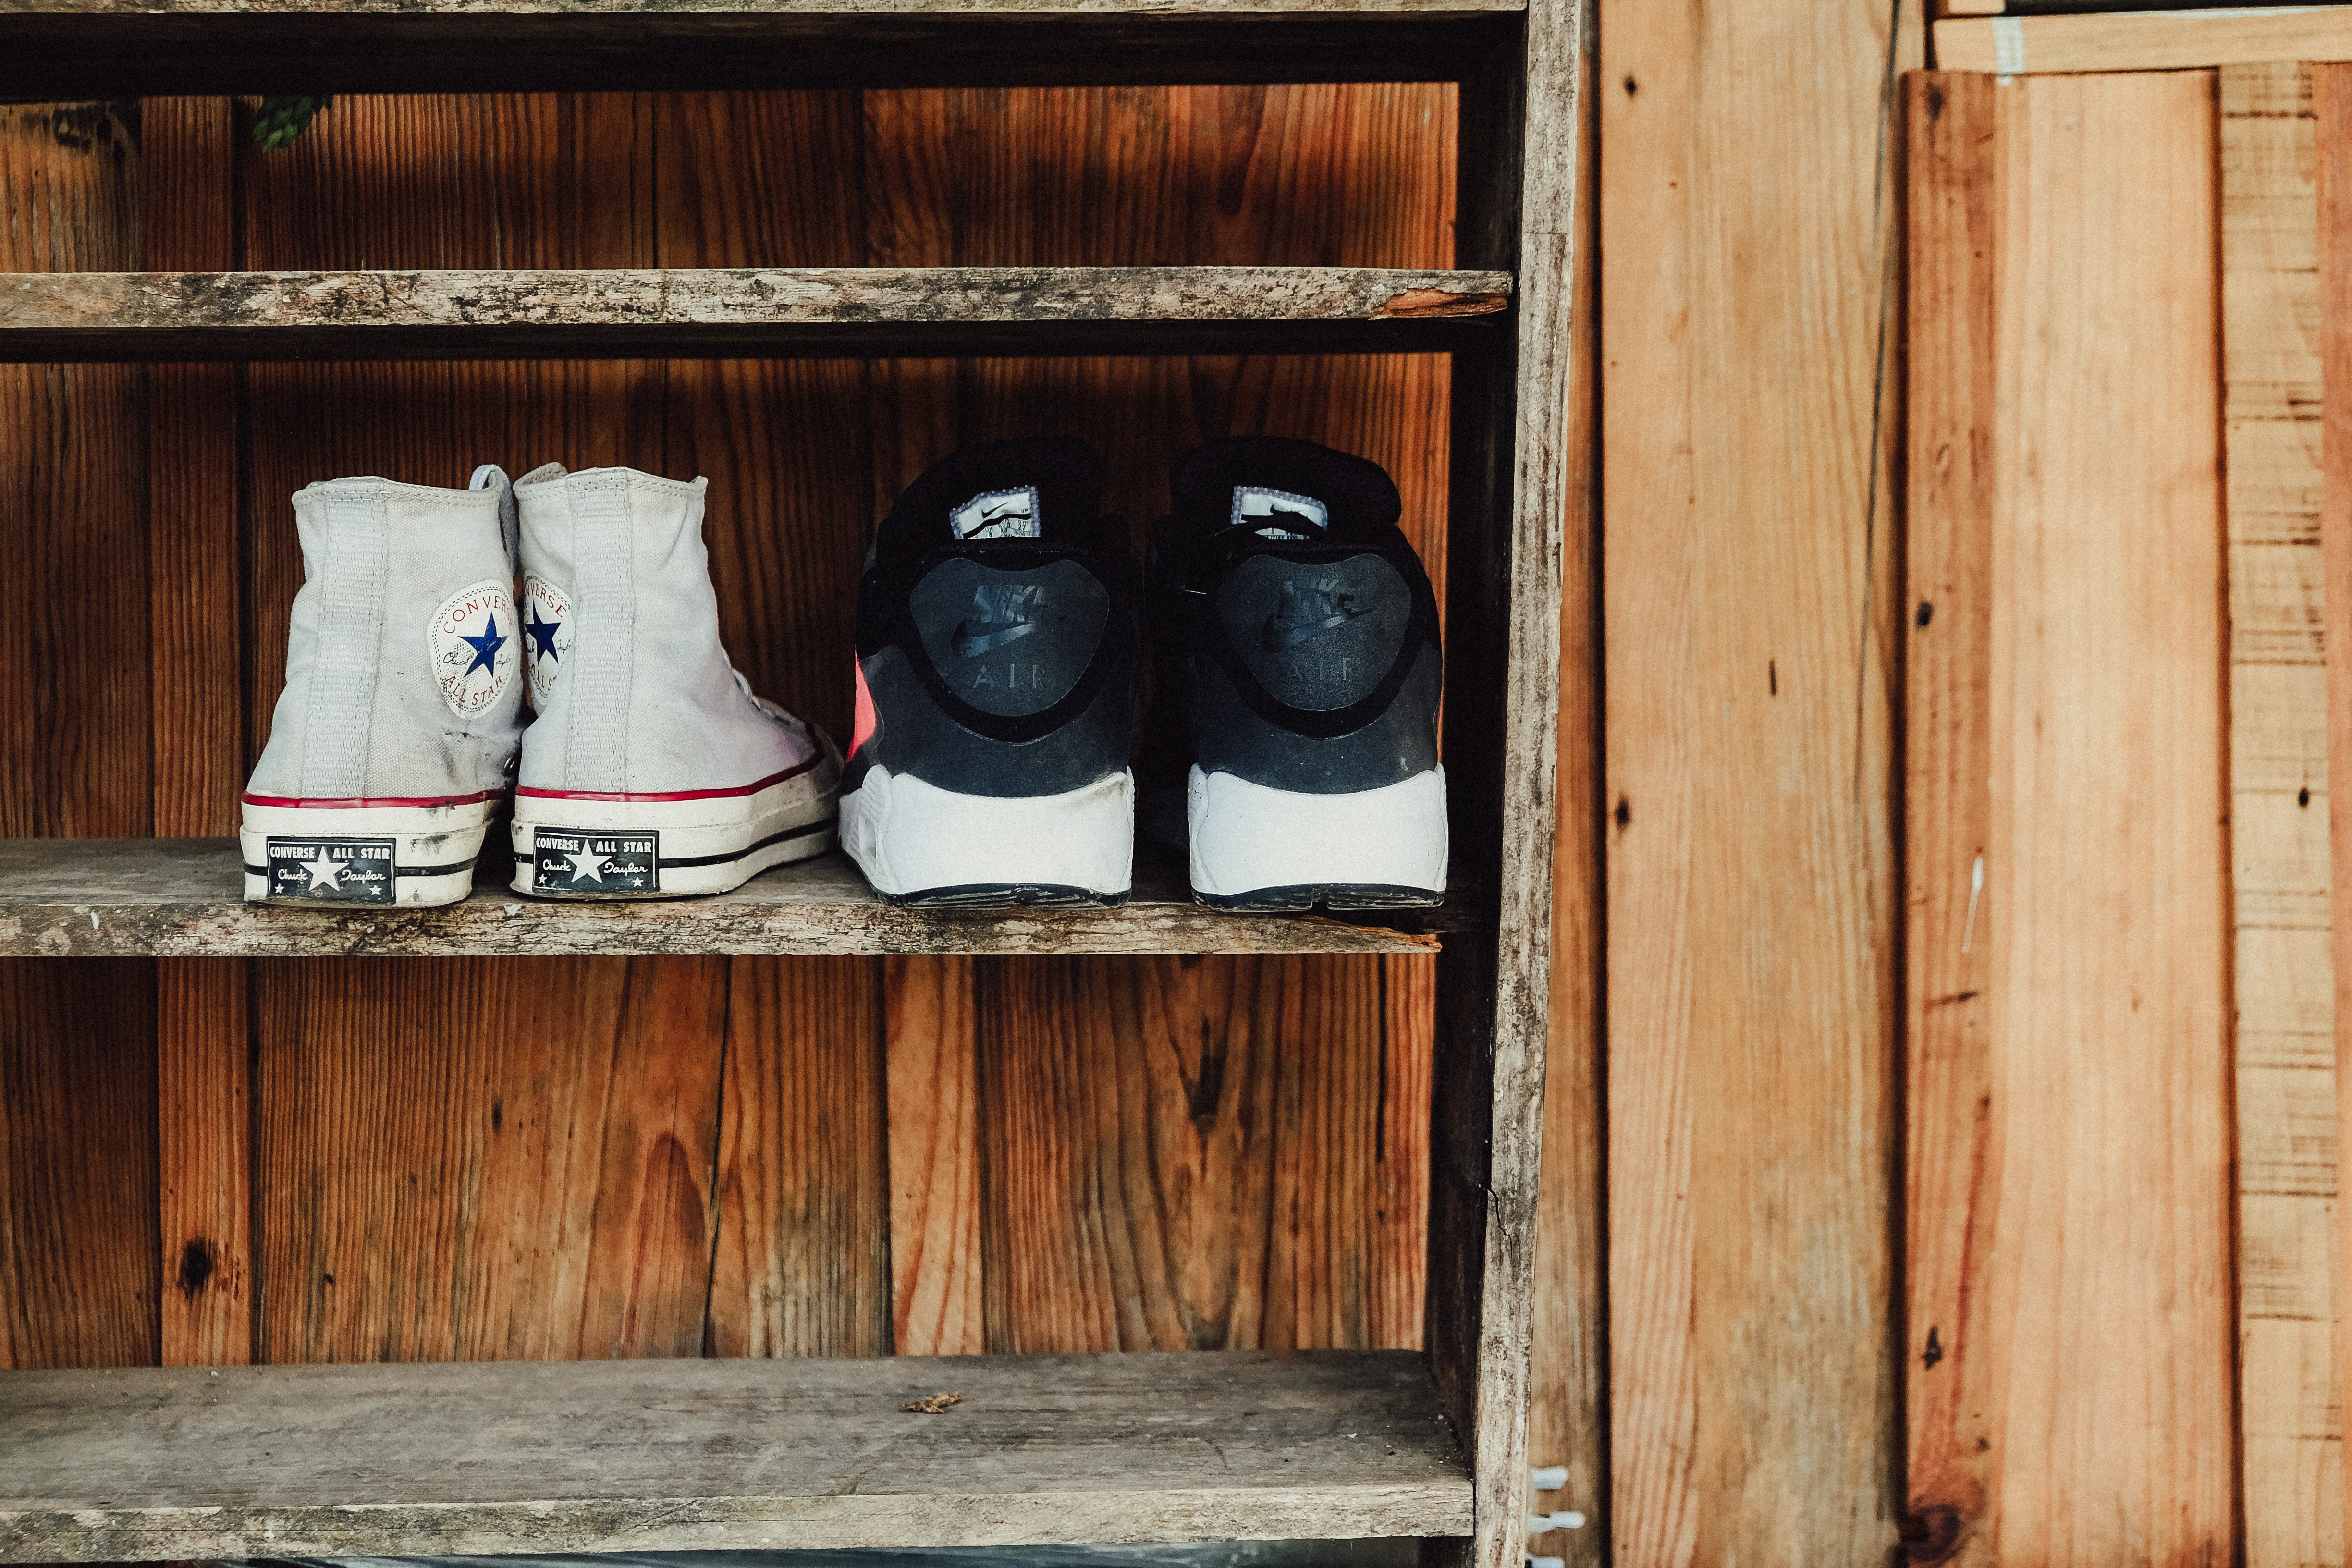
footwear, wood, shoe, room, furniture, hardwood, house, window, hat, log cabin